Roy Williams (basketball coach)

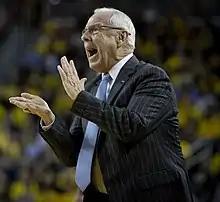
Williams in 2018.

The 2011–12 season for the Tar Heels was more successful despite numerous injuries to key players. With losses to UNLV, Kentucky as well as a 33-point defeat against Florida State, Williams guided his Heels to another ACC Regular Season Championship after defeating Duke at Cameron Indoor Stadium to close out the regular season (Duke won the first meeting in Chapel Hill). UNC entered the 2012 ACC Tournament as the #1 seed. The Heels beat Maryland in the quarterfinals and NC State in the semifinals. John Henson injured his wrist in the Maryland game and did not play in the semifinals or championship game where UNC lost to Florida State, 85–83. UNC was then awarded the #1 seed in the Midwest bracket of the 2012 NCAA Tournament. Without Henson, Dexter Strickland and sixth-man Leslie McDonald (who were both sidelined with season-ending injuries) Carolina beat Vermont in the second round of the Tournament. Henson returned to the lineup for the third-round game against Creighton. The Heels defeated Creighton, however starting point guard Kendall Marshall injured his wrist in the second half of that game. Marshall had to undergo surgery and was unable to play for the rest of the season. Carolina turned to first-year point guard Stilman White who helped lead the Heels to an OT win over the Ohio Bobcats in the Sweet 16. Carolina then faced #2 seed Kansas in the Elite Eight. Greatly undermanned, the Heels played Kansas close but Kansas pulled ahead late for the win. Roy Williams' 2011–2012 team finished the season with a record of 32–6, 14–2 in the ACC.